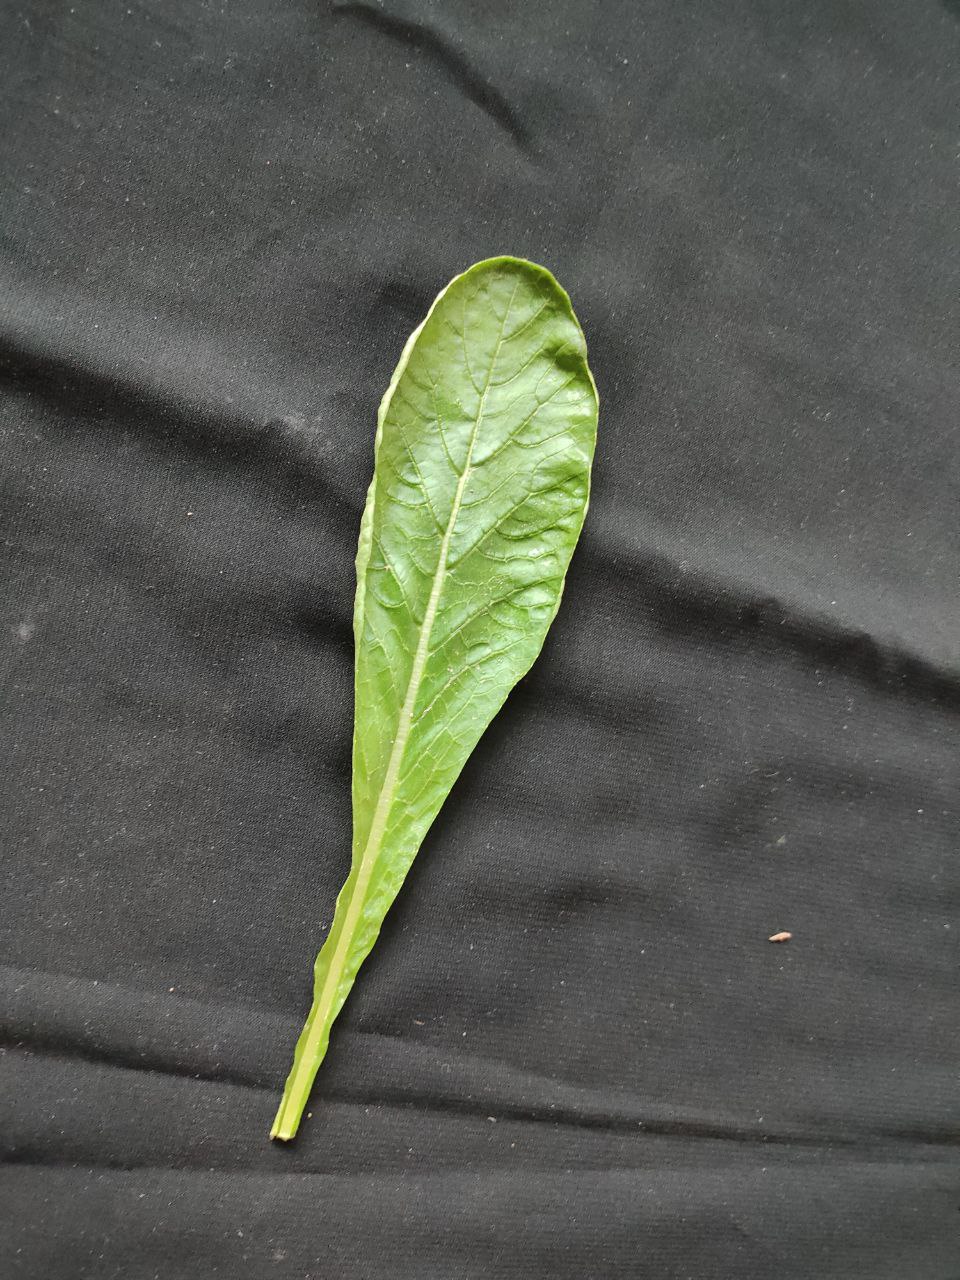
Label: Fresh leaf